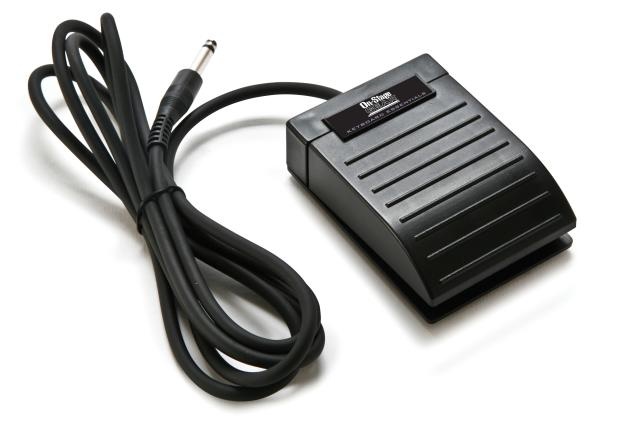
SUSTAIN PEDAL KSP20
Universal sustain pedal with a built-in 6’ cord Polarity switch for normally open and normally closed contacts Medium gauge spring in the footpedal Compatible with any electronic keyboard with ¼” input jack.
Brand: On Stage
Category: Arts & Entertainment > Hobbies & Creative Arts > Musical Instrument & Orchestra Accessories > Musical Keyboard Accessories > Sustain Pedals > Sustain